Asian American hip-hop

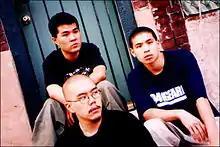

In 1992, apl.de.ap a Filipino descent rapper, with his group mate will.i.am, and several others had their group Atban Klann sign to Ruthless Records (run by Eazy-E). They made their first appearance on Eazy-E's EP, "" on the track entitled "Merry Muthaphuckkin' Xmas". Soon after, the duo recorded their debut album, "Grass Roots" which was to be released on October 6, 1992; however, the album was shelved shortly before its release. The duo would stay with Ruthless until they were dropped from the label after Eazy-E's death in 1995. Soon after they changed their name to Black Eyed Peas. Another vocalist would join Taboo, and they made their critically acclaimed debut Behind the Front.